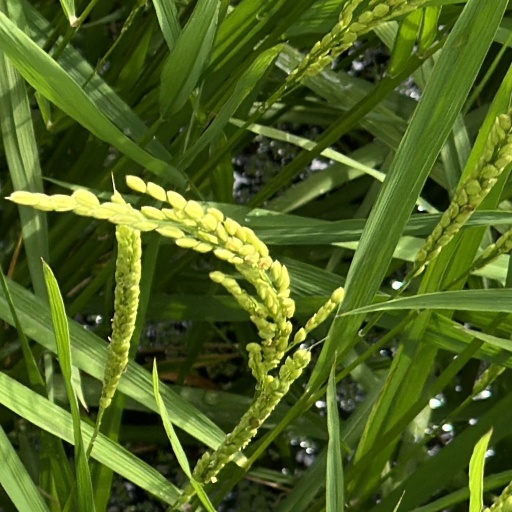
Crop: rice